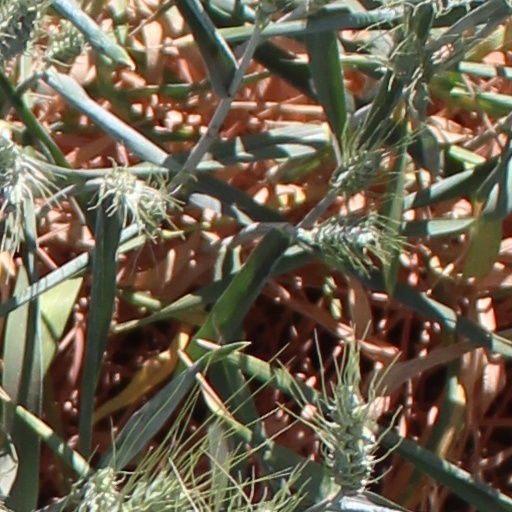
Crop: wheat